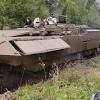
Label: BMP-T15